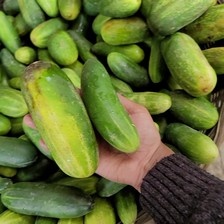
Label: cucumber